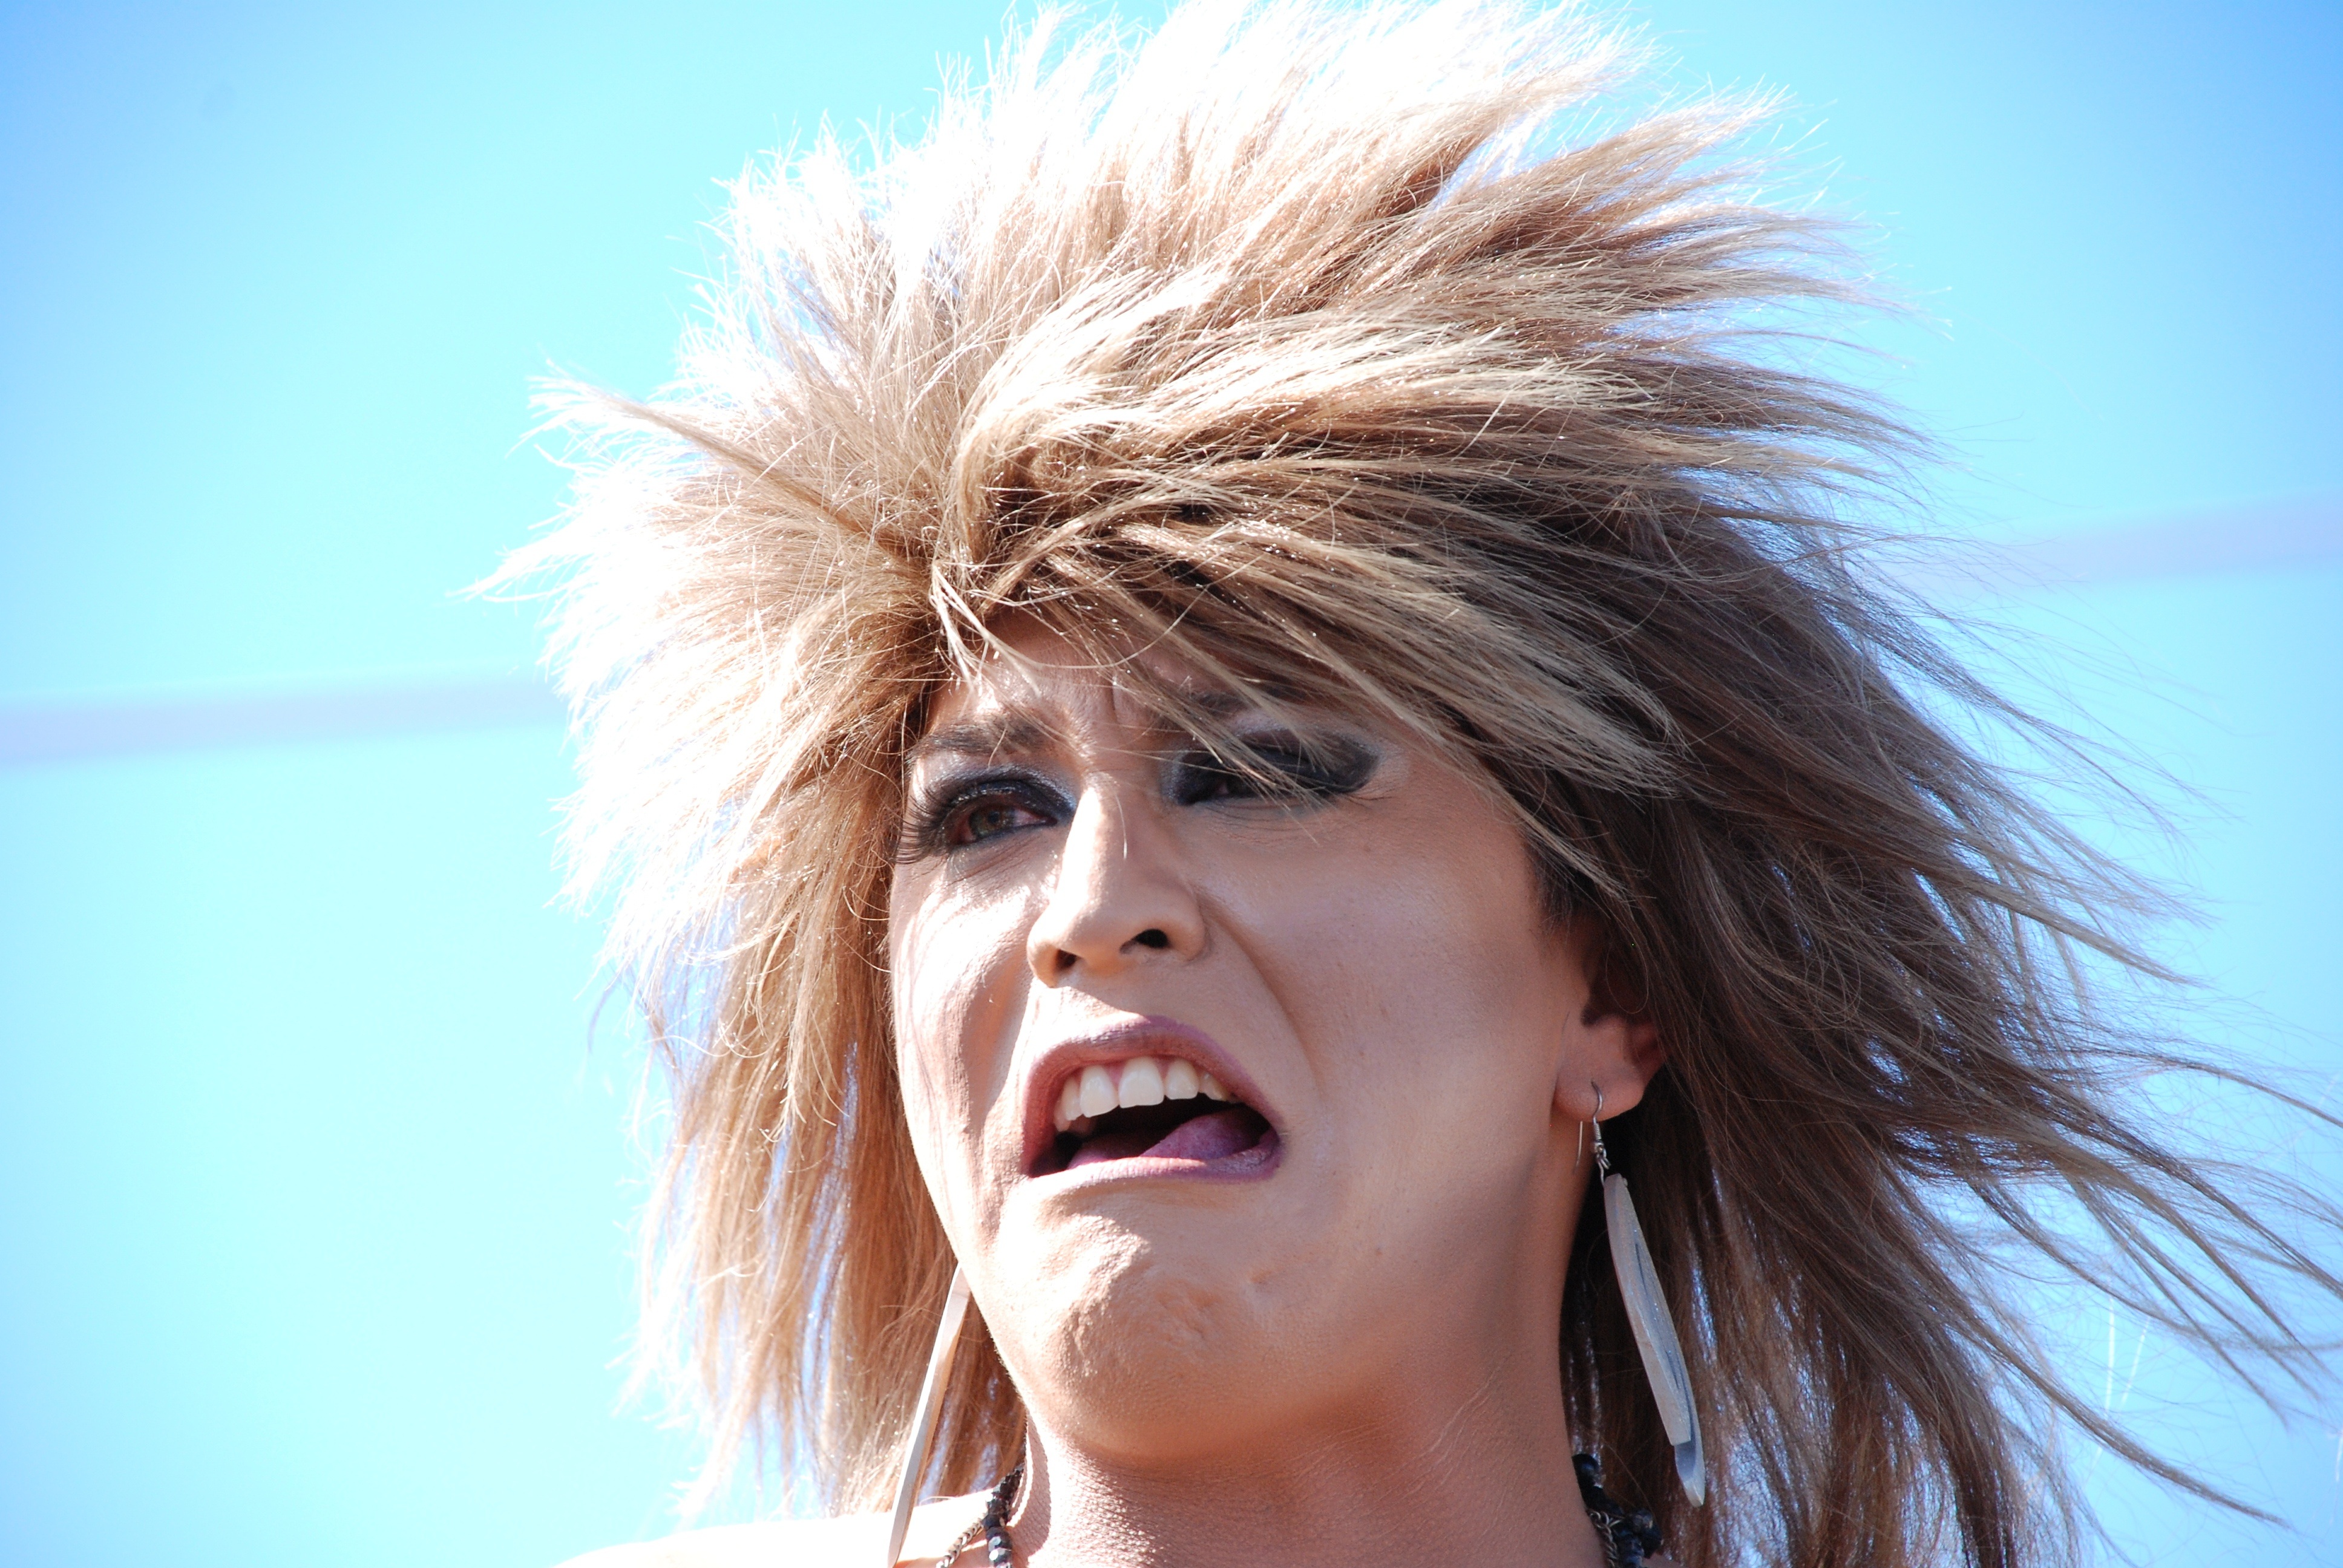
girl, hair, singer, fur, portrait, model, color, fashion, blue, facial expression, hairstyle, long hair, close up, face, nose, eye, head, drunk, skin, crazy, beauty, angry, blond, organ, scream, photo shoot, brown hair